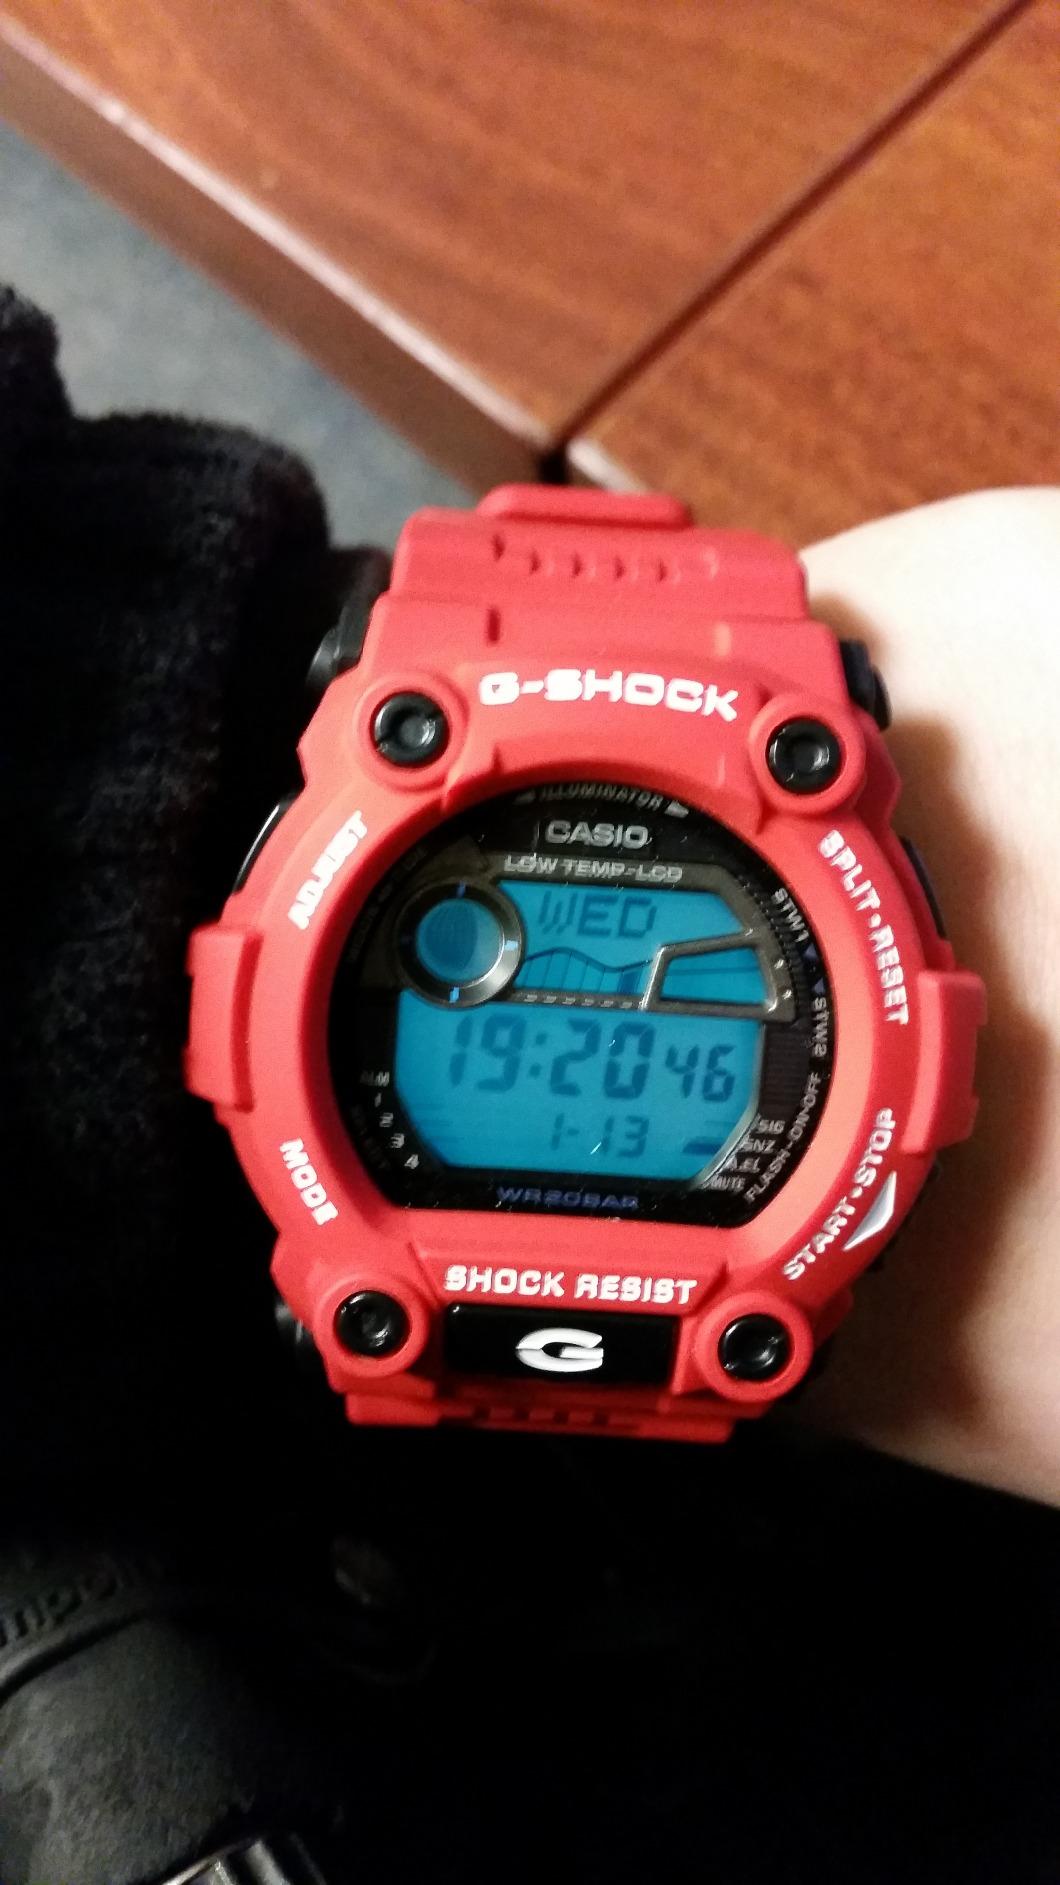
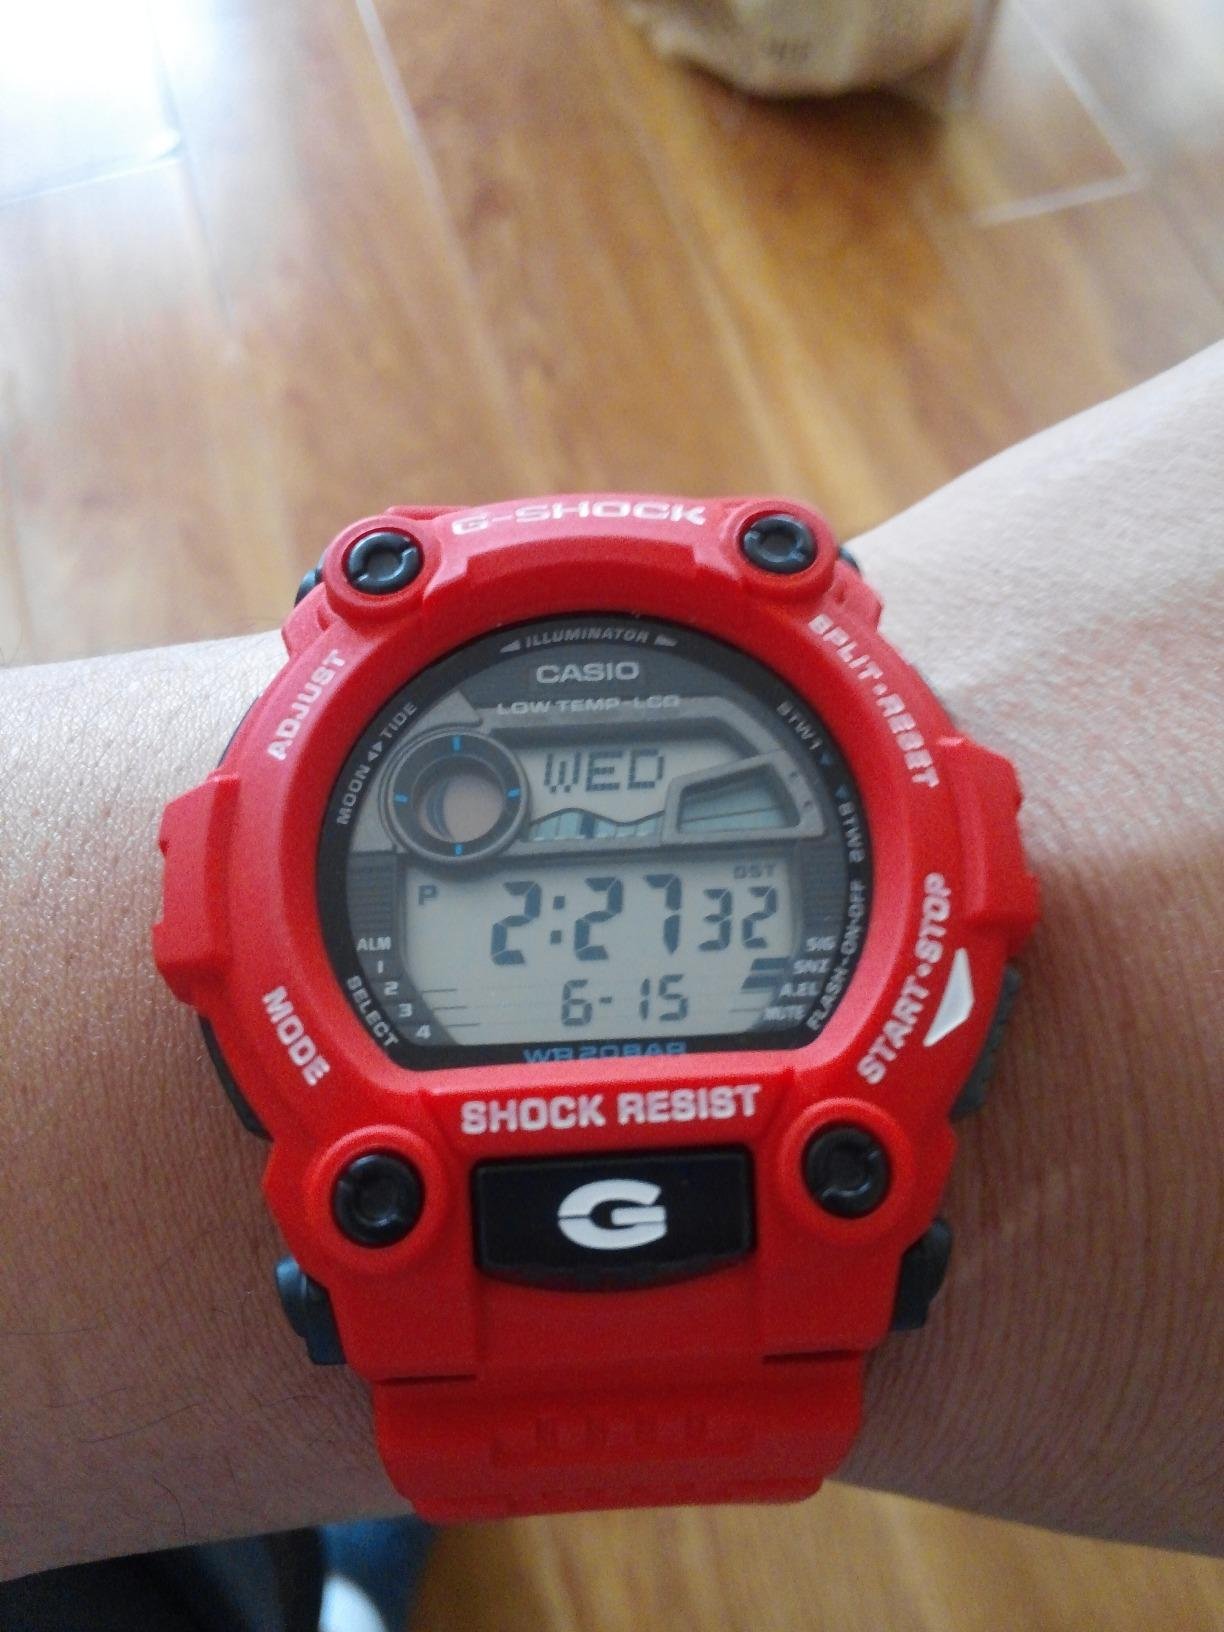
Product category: accessories_watch
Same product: yes